The Woman God Sent

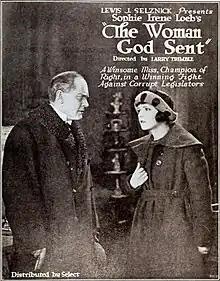

The Woman God Sent is a 1920 American silent drama film directed by Laurence Trimble and starring Zena Keefe, Warren Cook and Joe King.